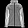
Label: Coat